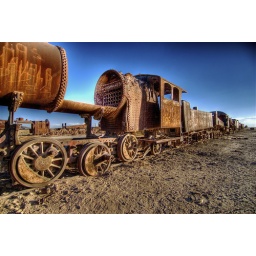
Old rusty train near the town of Uyuni. October 2007.